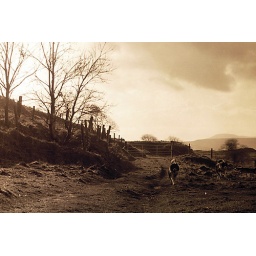
Taken somewhere in south wales with a zenit camera and Ilford black and white film.